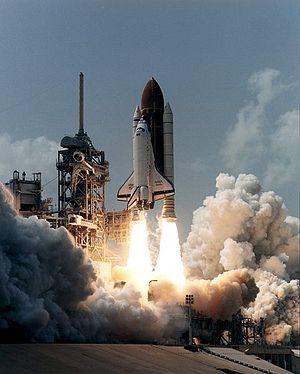
Cette page présente une chronologie des événements qui se sont produits pendant l'année 1995 dans le domaine de l'astronautique.